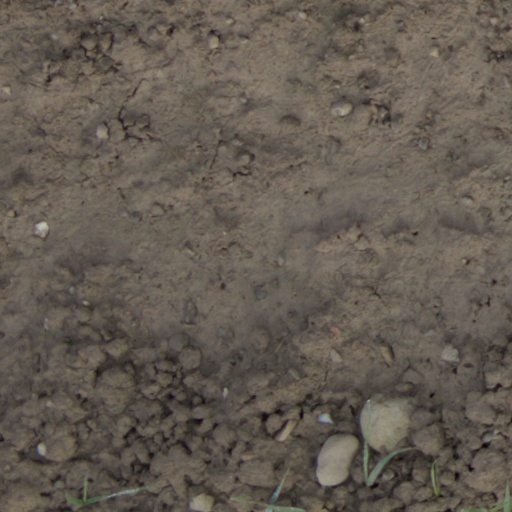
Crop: wheat